Project Shadowchaser

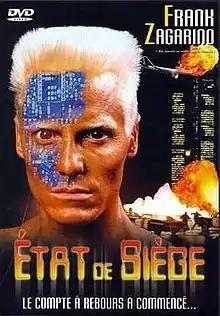

Project Shadowchaser, also known as Shadowchaser and Project: Shadowchaser, is a 1992 science fiction film by director John Eyres. It is the first installment in the direct-to-video film series "Project Shadowchaser".